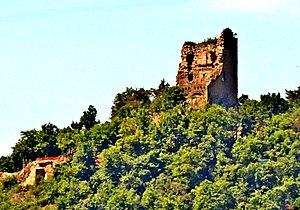
Ruines du château de Ramstein, vues du sentier de l'Ortenbourg. Scherwiller. Bas-Rhin
Le château de Ramstein est situé sur la commune de Scherwiller, dans le département du Bas-Rhin.